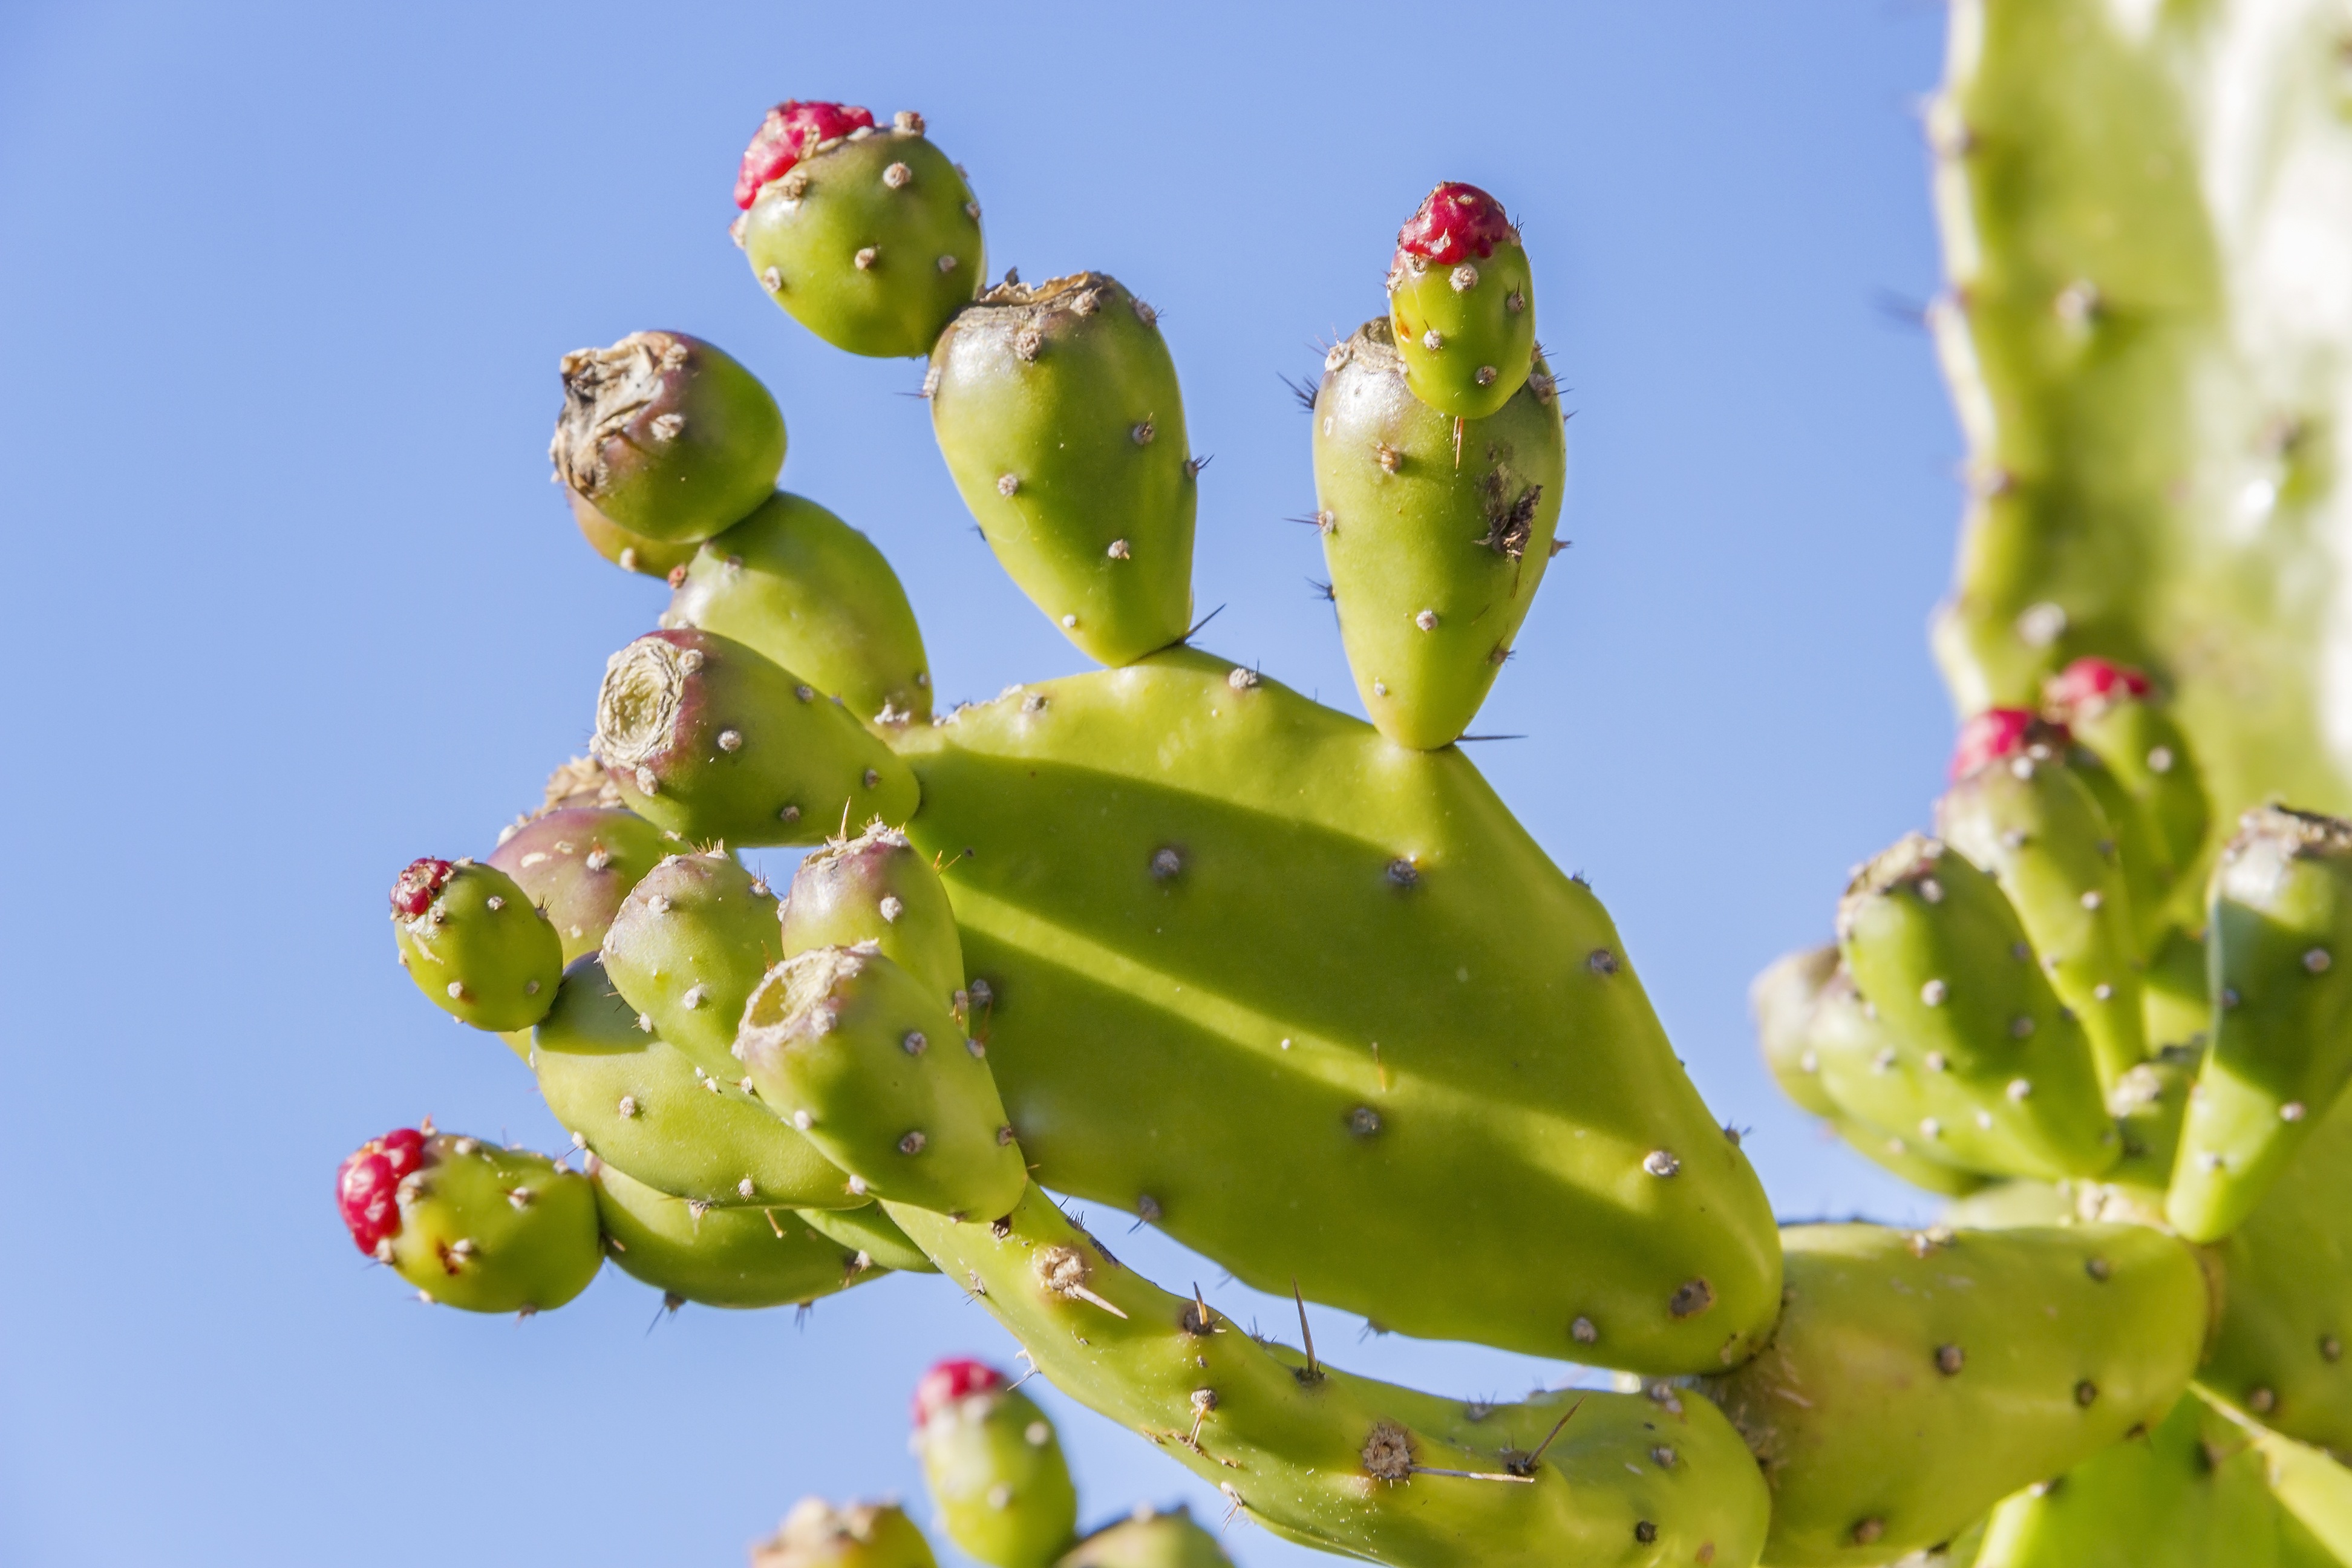
nature, blossom, prickly, cactus, plant, fruit, leaf, flower, food, green, produce, tropical, botany, succulent, pear, flora, wildflower, exotic, bud, caryophyllales, macro photography, flowering plant, opuntia, prickly pear, ficus indica, plant stem, land plant, thorns spines and prickles, nopal, barbary fig, eastern prickly pear